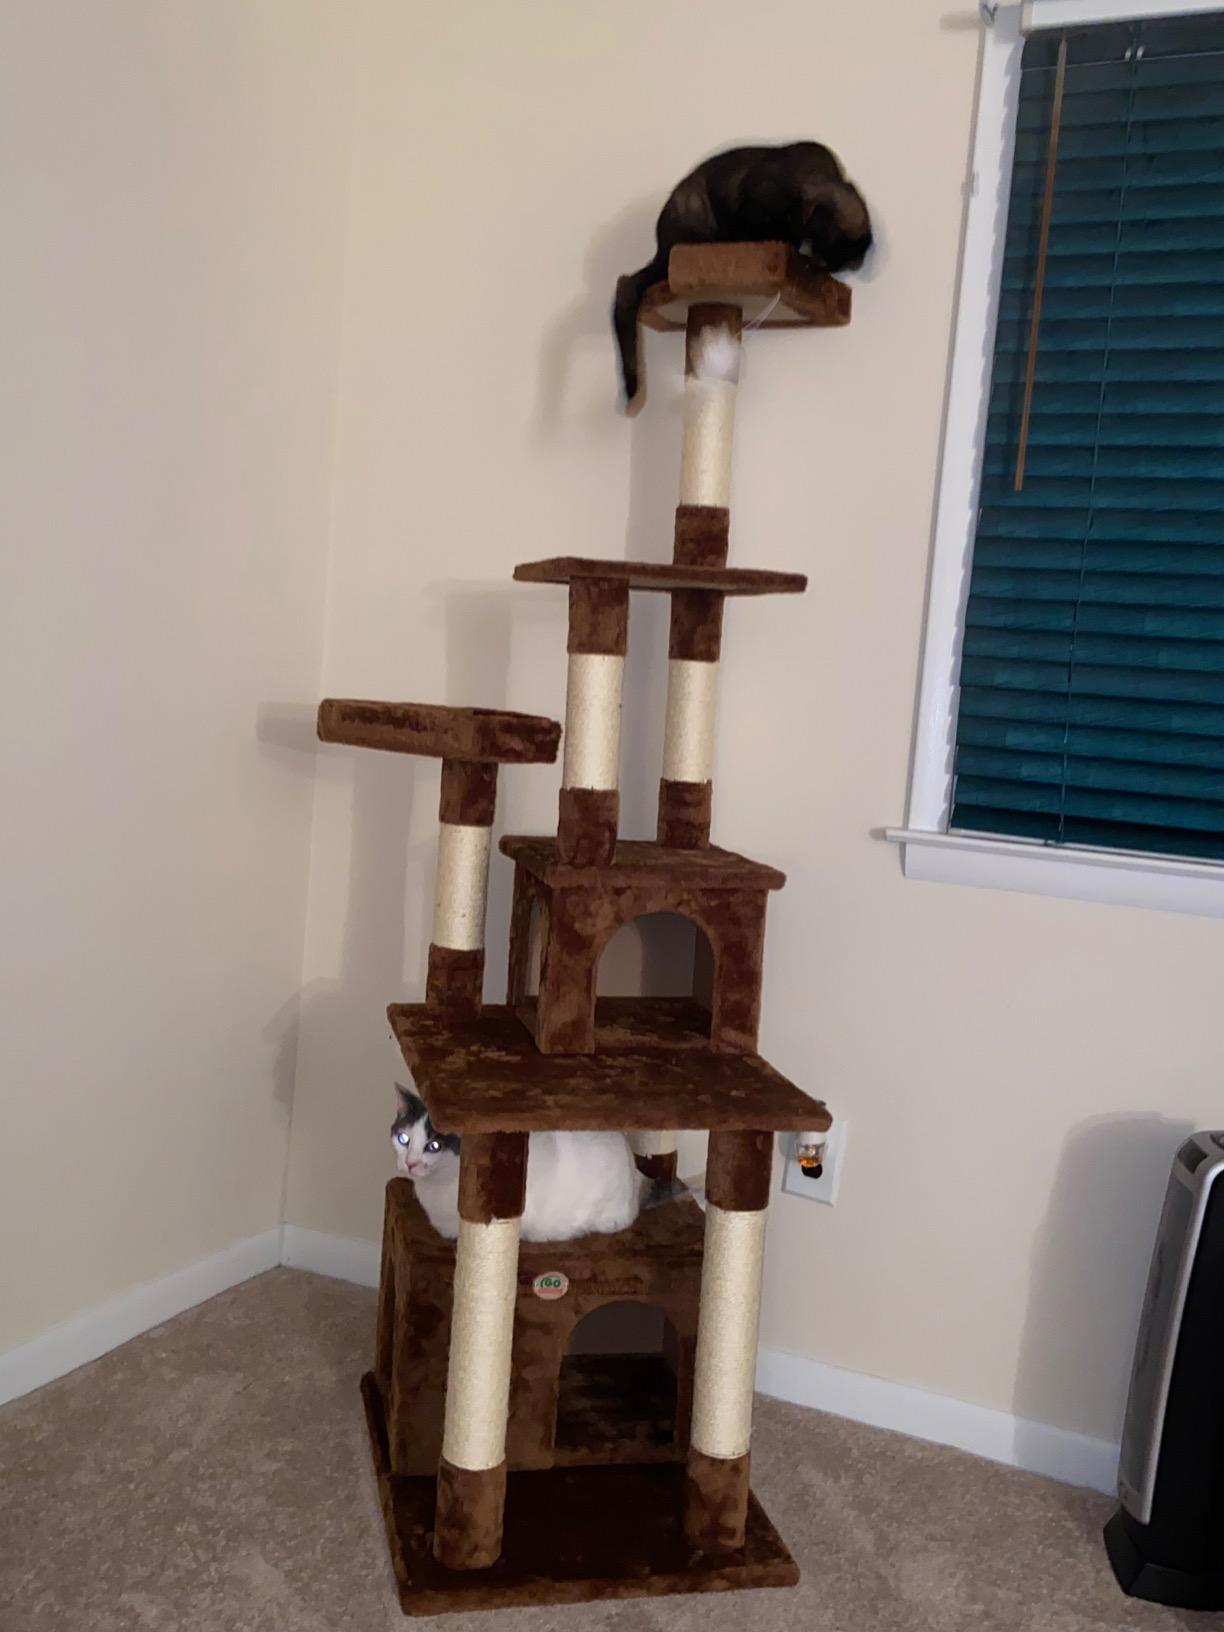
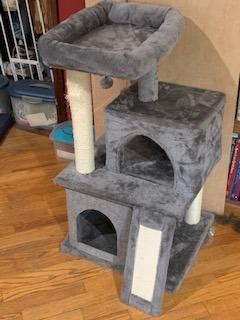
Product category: items_cat tree
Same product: no